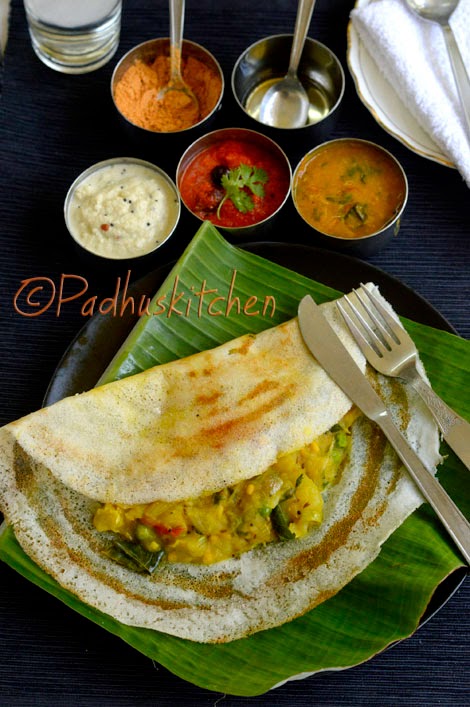
Dish: masala_dosa